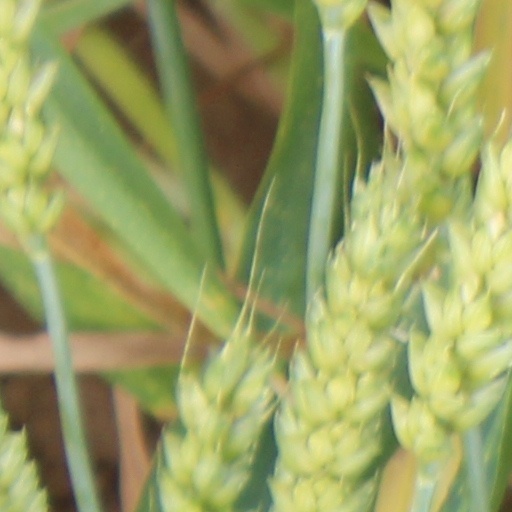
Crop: wheat